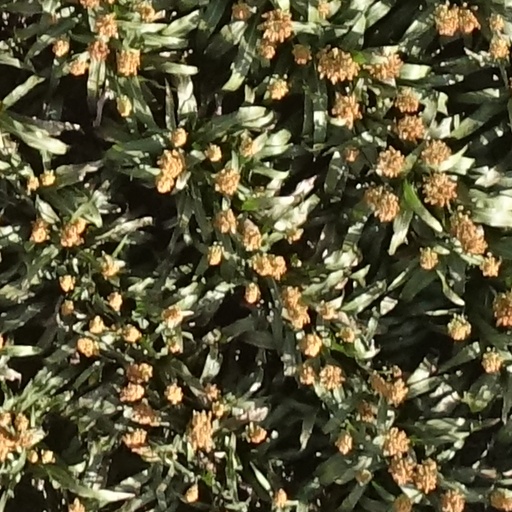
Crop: sorghum